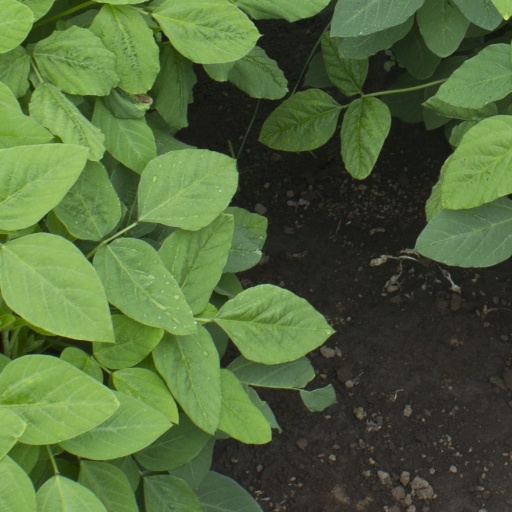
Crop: soybean